Hawker Sea Fury

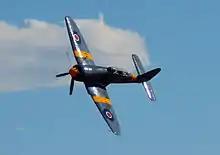
Sea Fury T.20 at 2014 Reno Air Races

The Hawker Fury was an evolutionary successor to the successful Hawker Typhoon and Tempest fighters and fighter-bombers of the Second World War. The Fury's design process was initiated in September 1942 by Sydney Camm, one of Hawker's foremost aircraft designers, to meet the Royal Air Force's requirement for a lightweight Tempest Mk II replacement; the Tempest, while a successful aircraft, had been viewed as being heavy and oversized for typical fighter duties. Developed as the "Tempest Light Fighter (Centaurus)", the semi-elliptical wing of the Tempest was incorporated but was shortened in span by eliminating the central bay of the wing centre-section, the inner part of the undercarriage wells now extending almost to the aircraft centreline, instead of being situated level with the fuselage sides. The fuselage was broadly similar in form to that of the Tempest, but was a fully monocoque structure, while the cockpit level was higher, affording the pilot better all-round visibility.